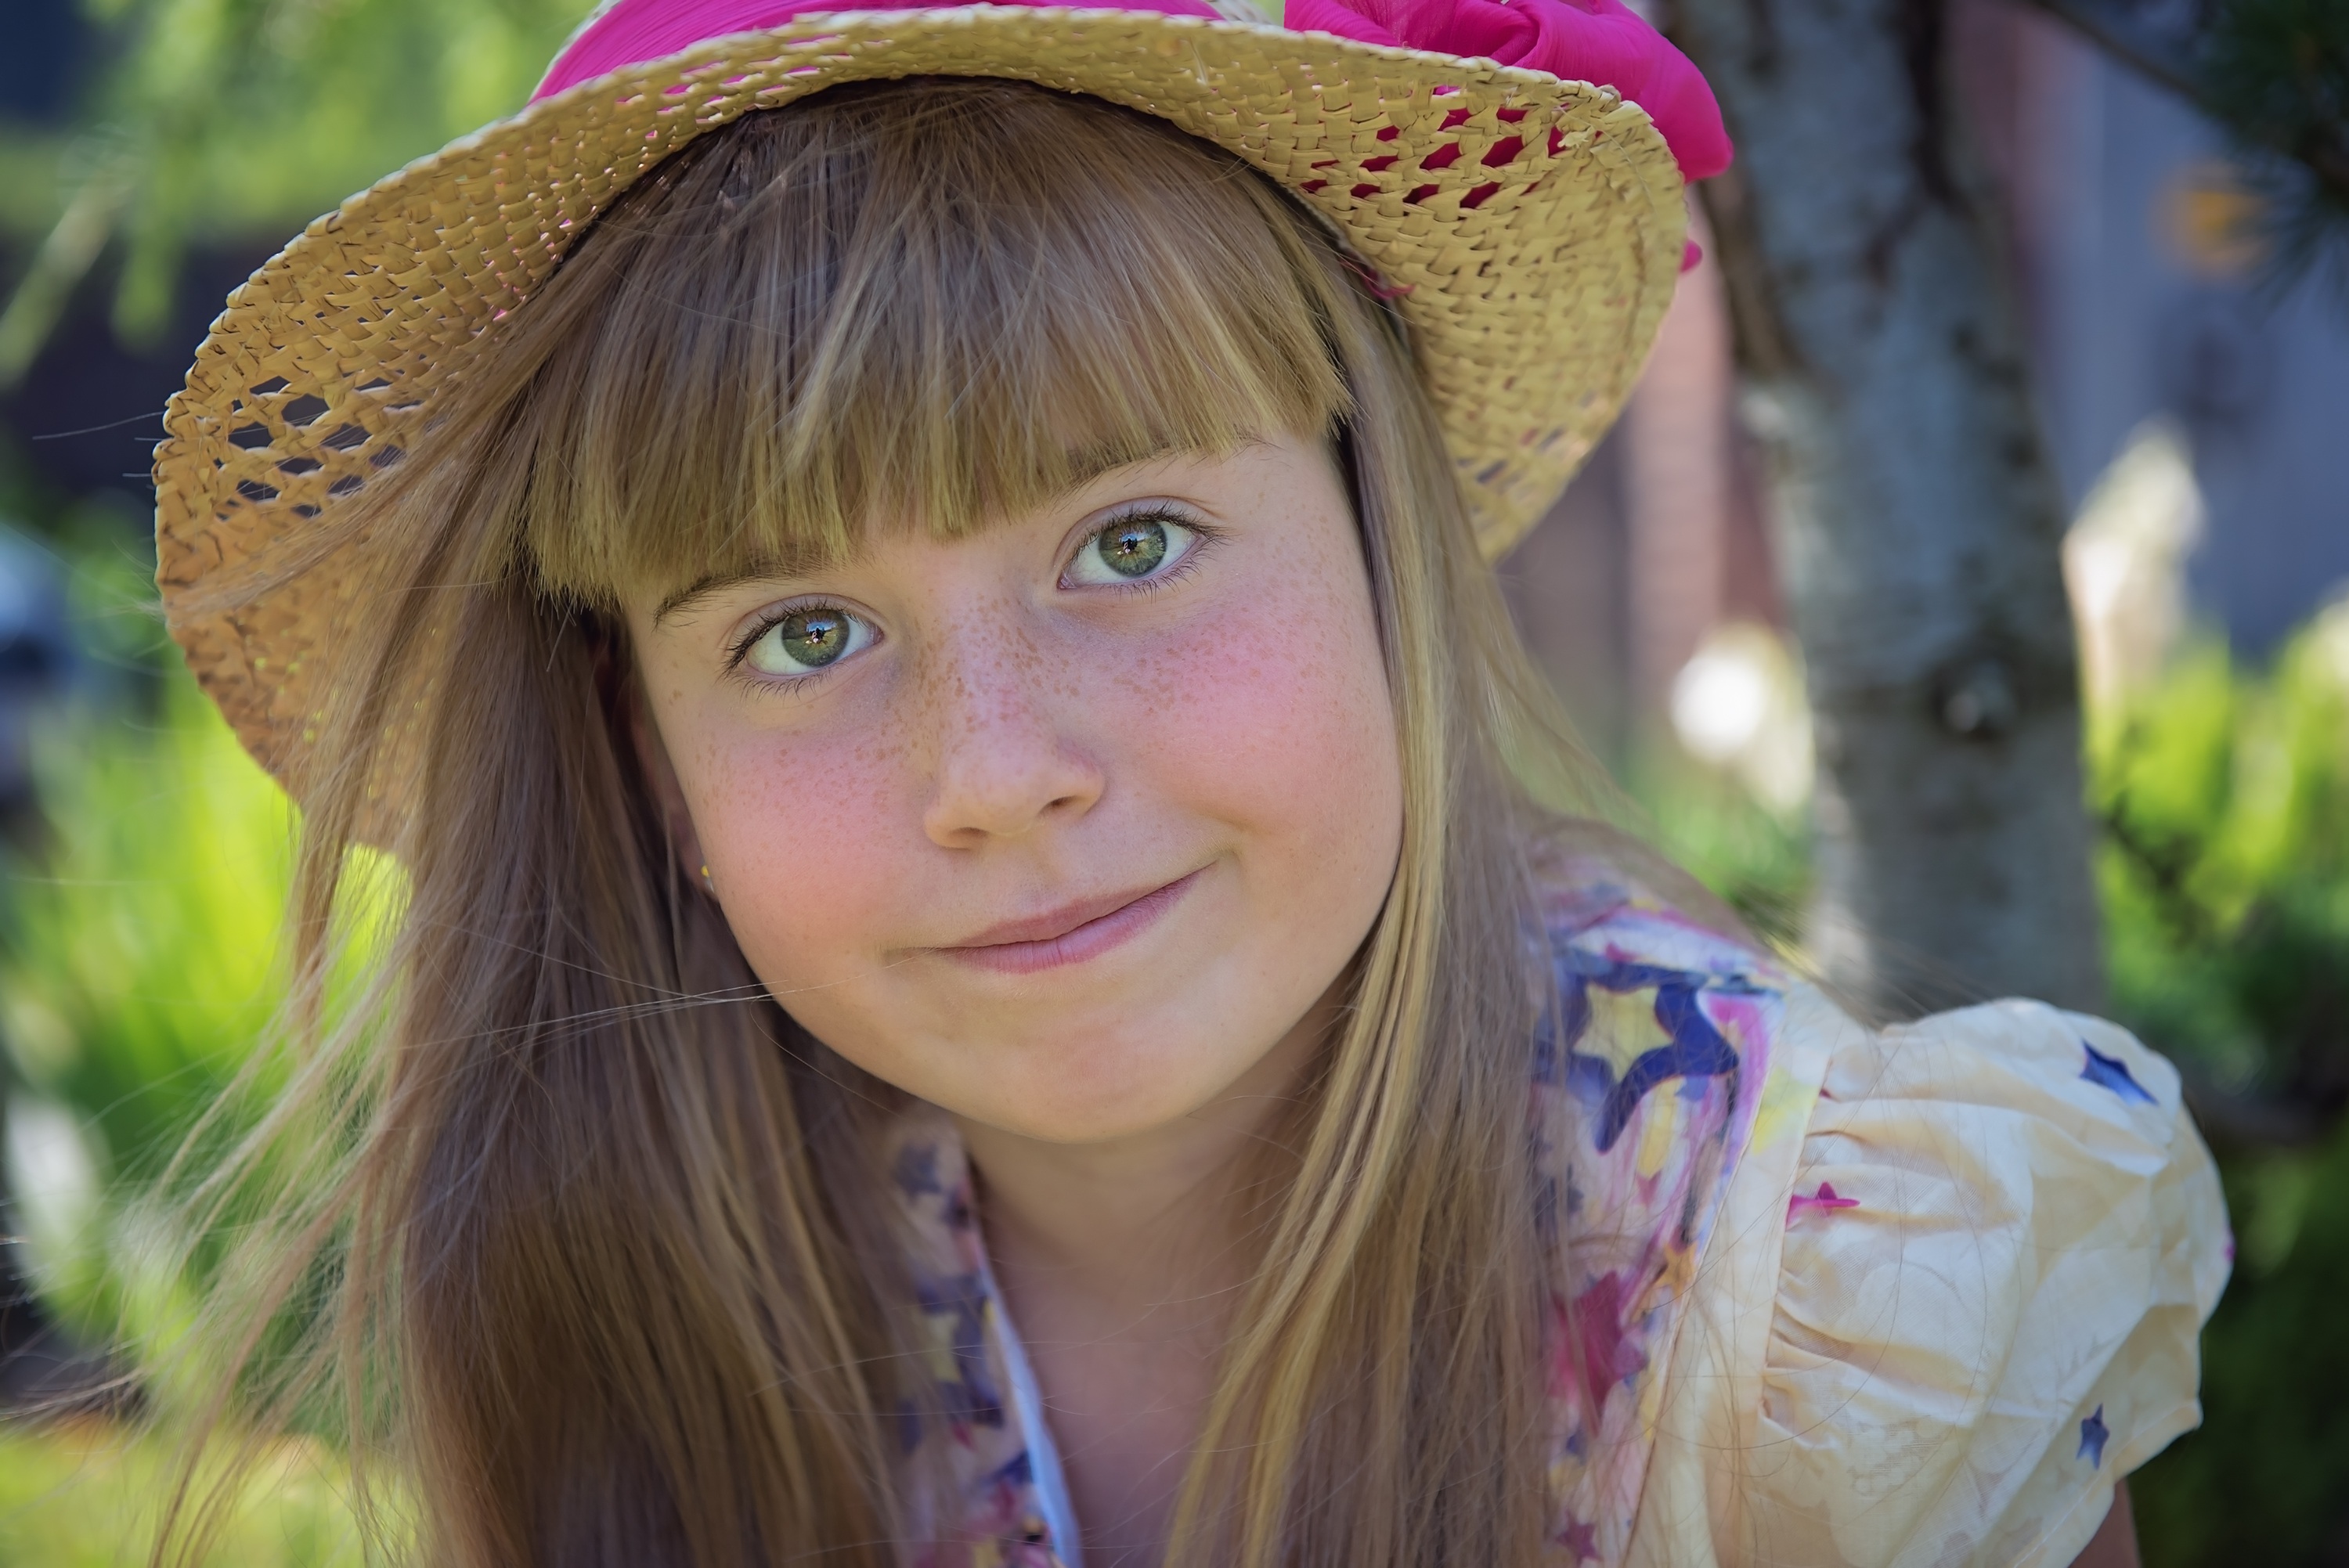
person, girl, woman, flower, summer, portrait, model, spring, color, child, hat, blue, clothing, lady, close, facial expression, smile, face, dress, eye, head, skin, beauty, blond, out, organ, portrait photography